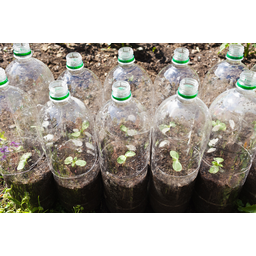
Label: bottles